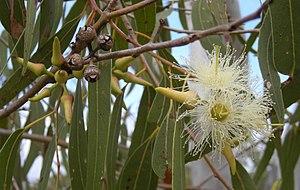
Eucalyptus tereticornis est une espèce d'Eucalyptus originaire de l'Est de l'Australie